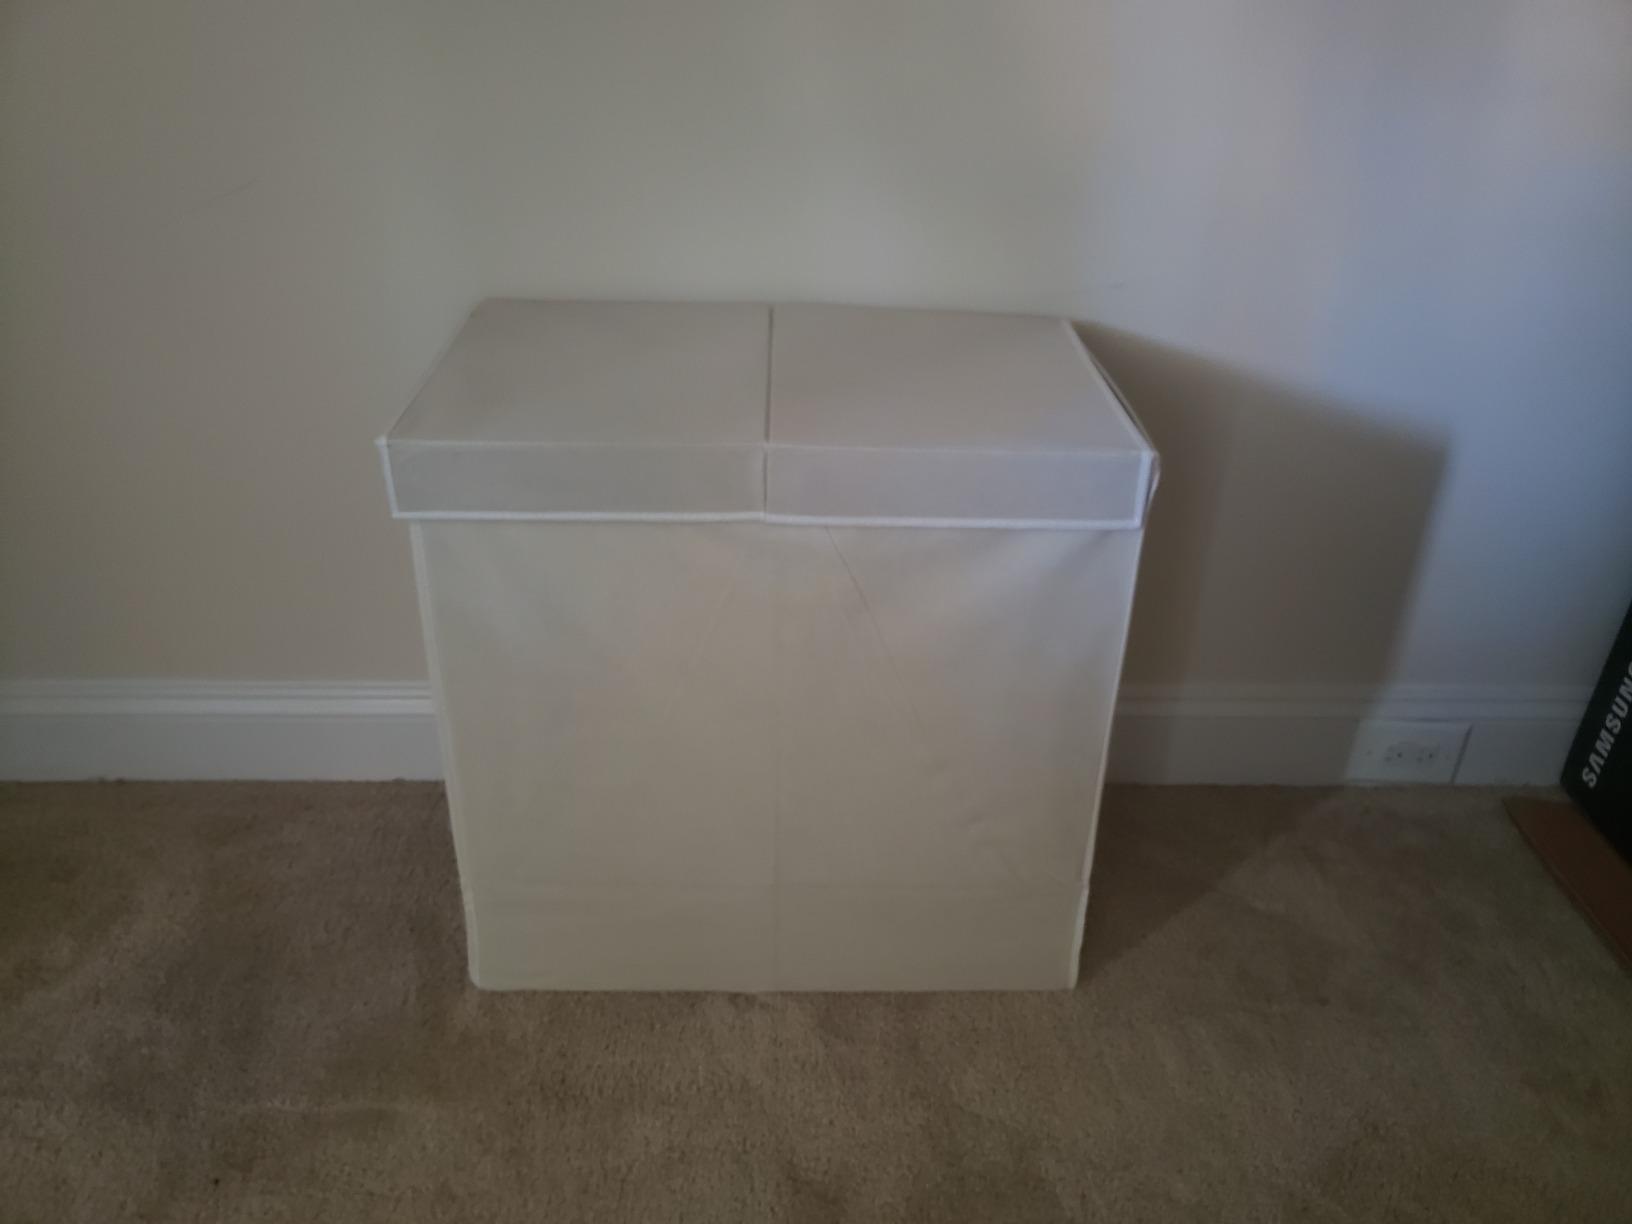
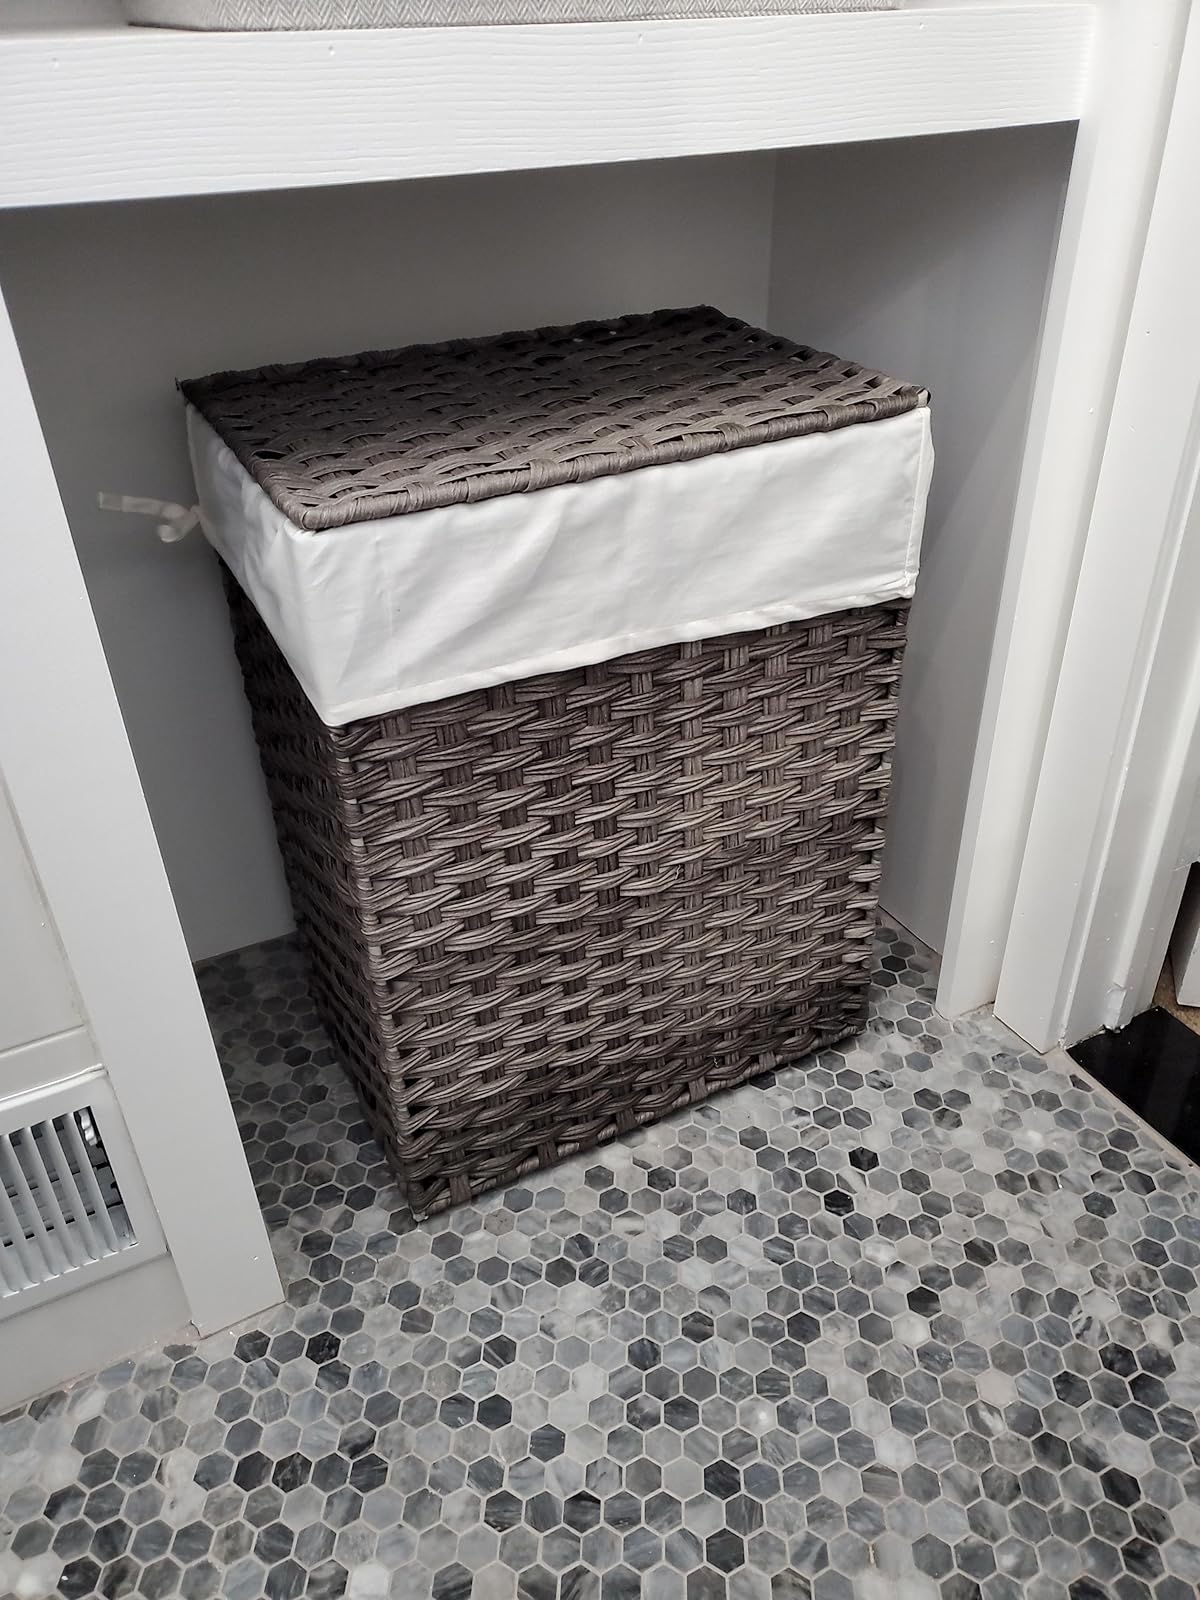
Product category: items_hamper
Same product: no